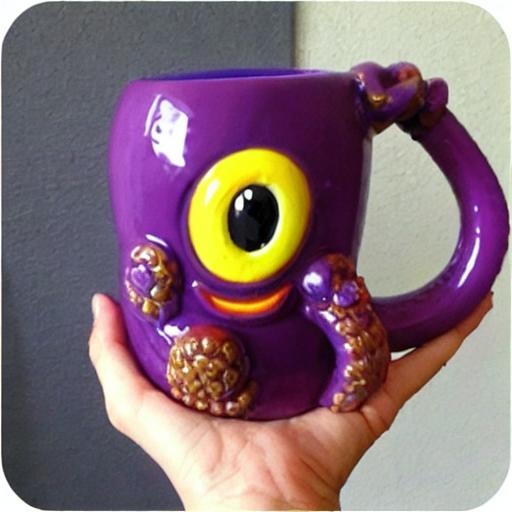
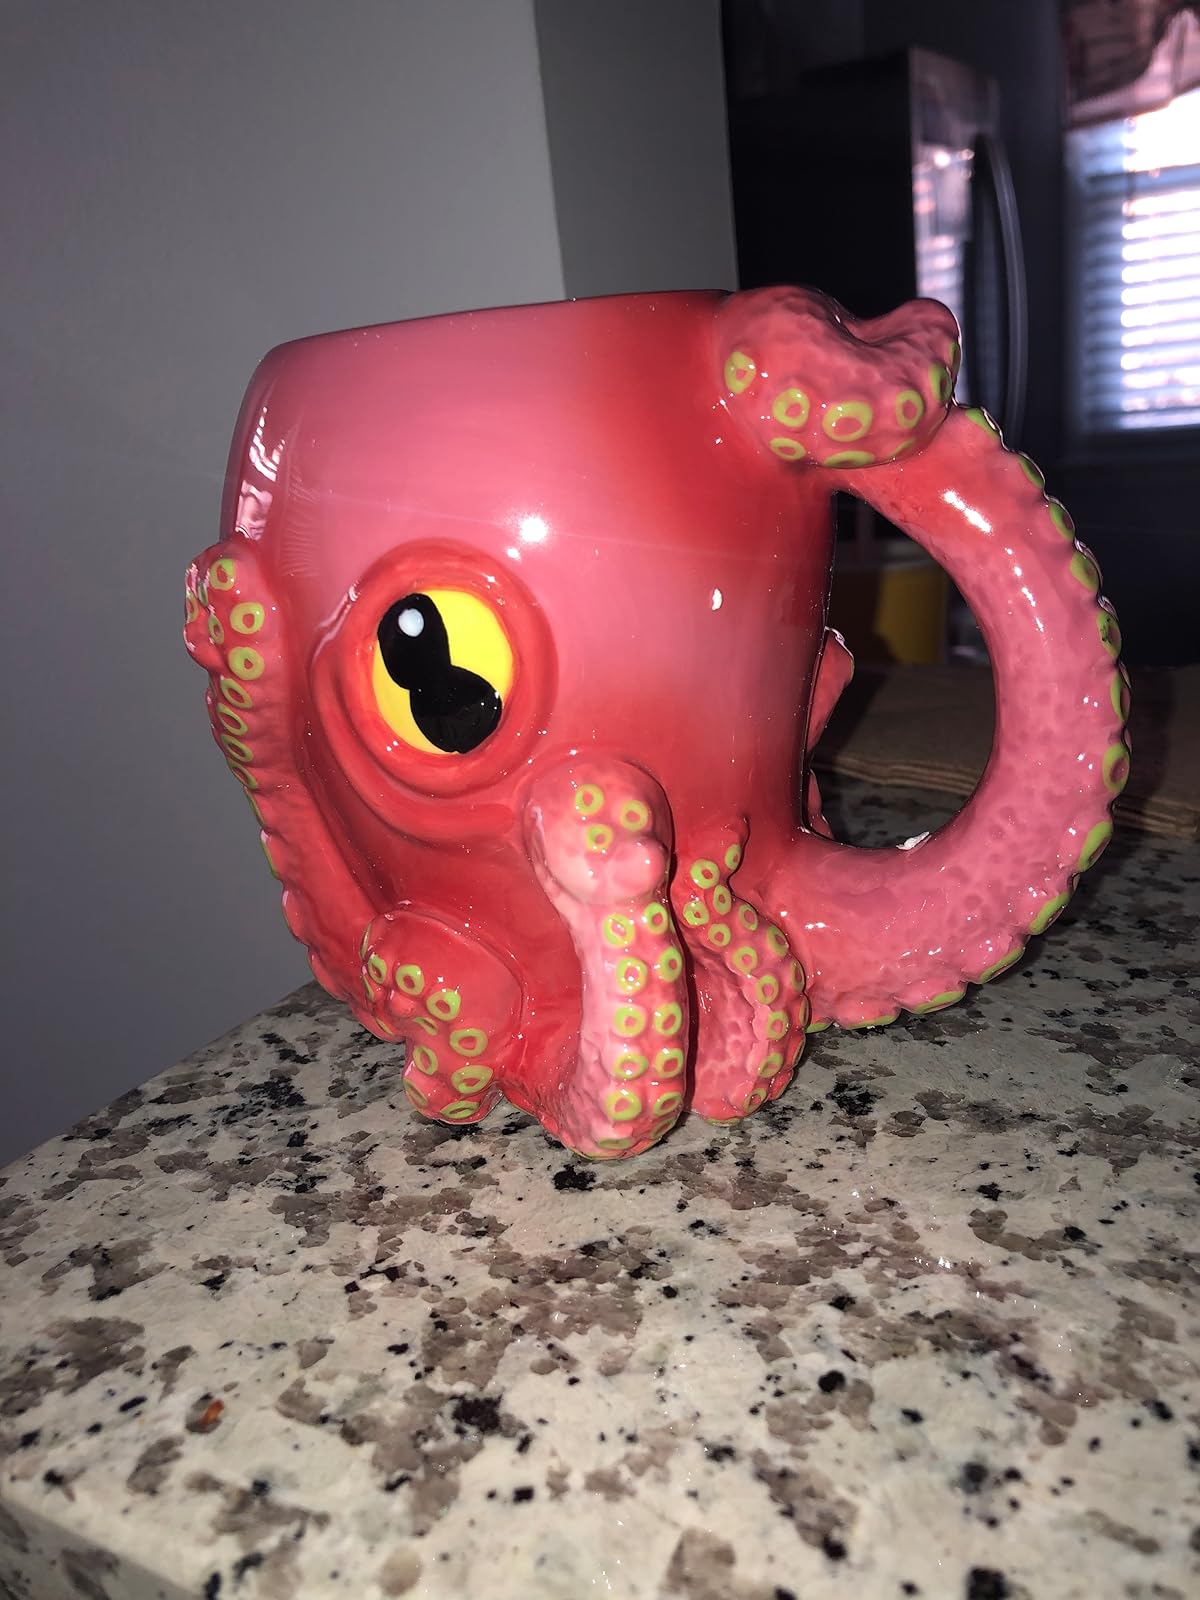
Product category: items_mug
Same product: no